Sneath Glass Company

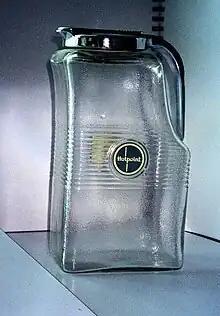
Pitcher made by Sneath Glass Company

In addition to their kitchen glassware products, Sneath began to make refrigeration products. Between 1933 and 1941, management secured at least six patents related to mechanical refrigerators. At one time, Sneath Glass produced almost 90 percent of the glassware used in consumer refrigerators in the United States. This glassware was produced under the name of the appliance manufacturer, and included the major manufacturers of the time. Some of the consumer refrigeration products produced were defroster trays, cold water pitchers, and butter dishes. Additional products made by Sneath included sundae dishes, ink wells, fish tanks, and battery jars used by farmers' windmills.